Muradiye railway station

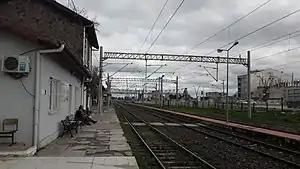
Muradiye station after electrification.

Muradiye station is a station in Muradiye, Yunusemre, Turkey, just from Manisa. TCDD Taşımacılık operates six trains, all terminating at Basmane Terminal in İzmir, totaling to 12 daily trains by January 2020.